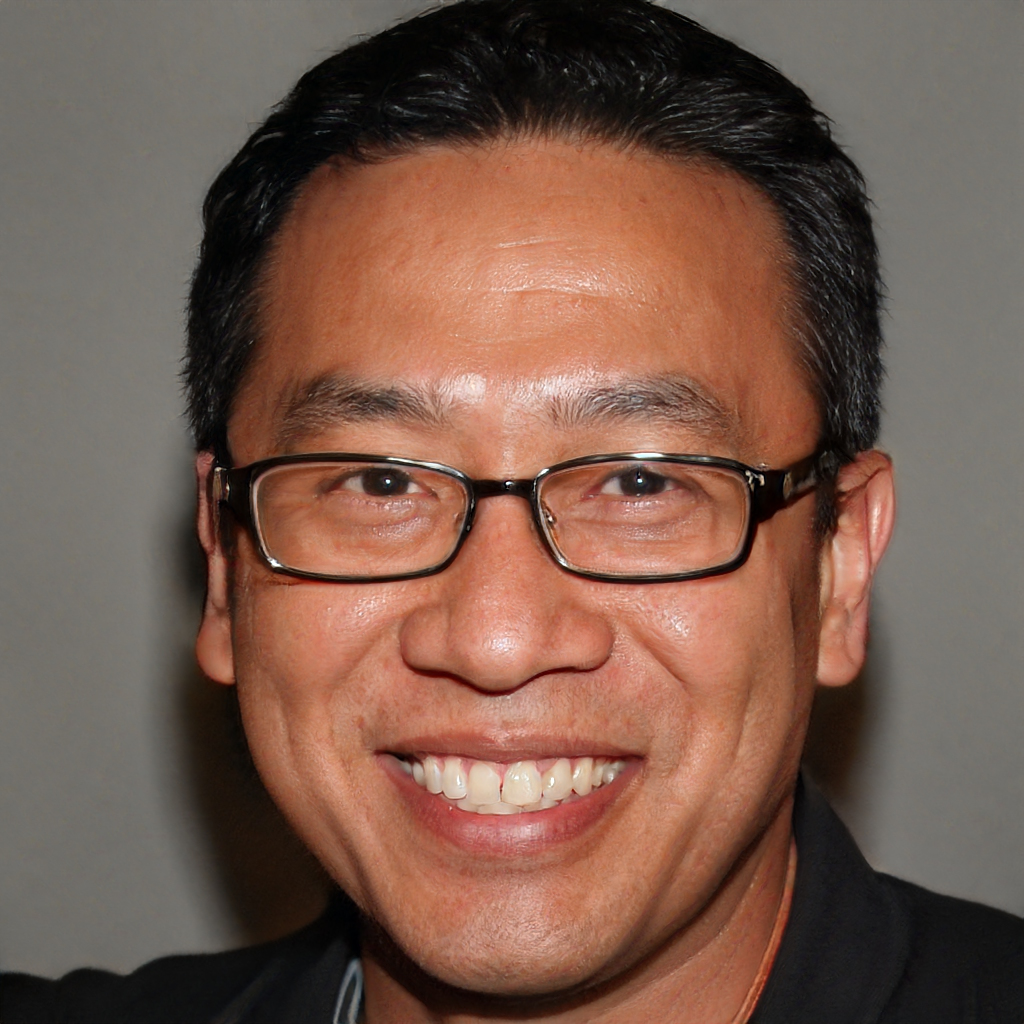
Label: Colored